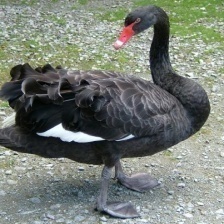
Species: BLACK SWAN
Scientific name: CYGNUS ATRATUS
ImageNet parent category: black_swan